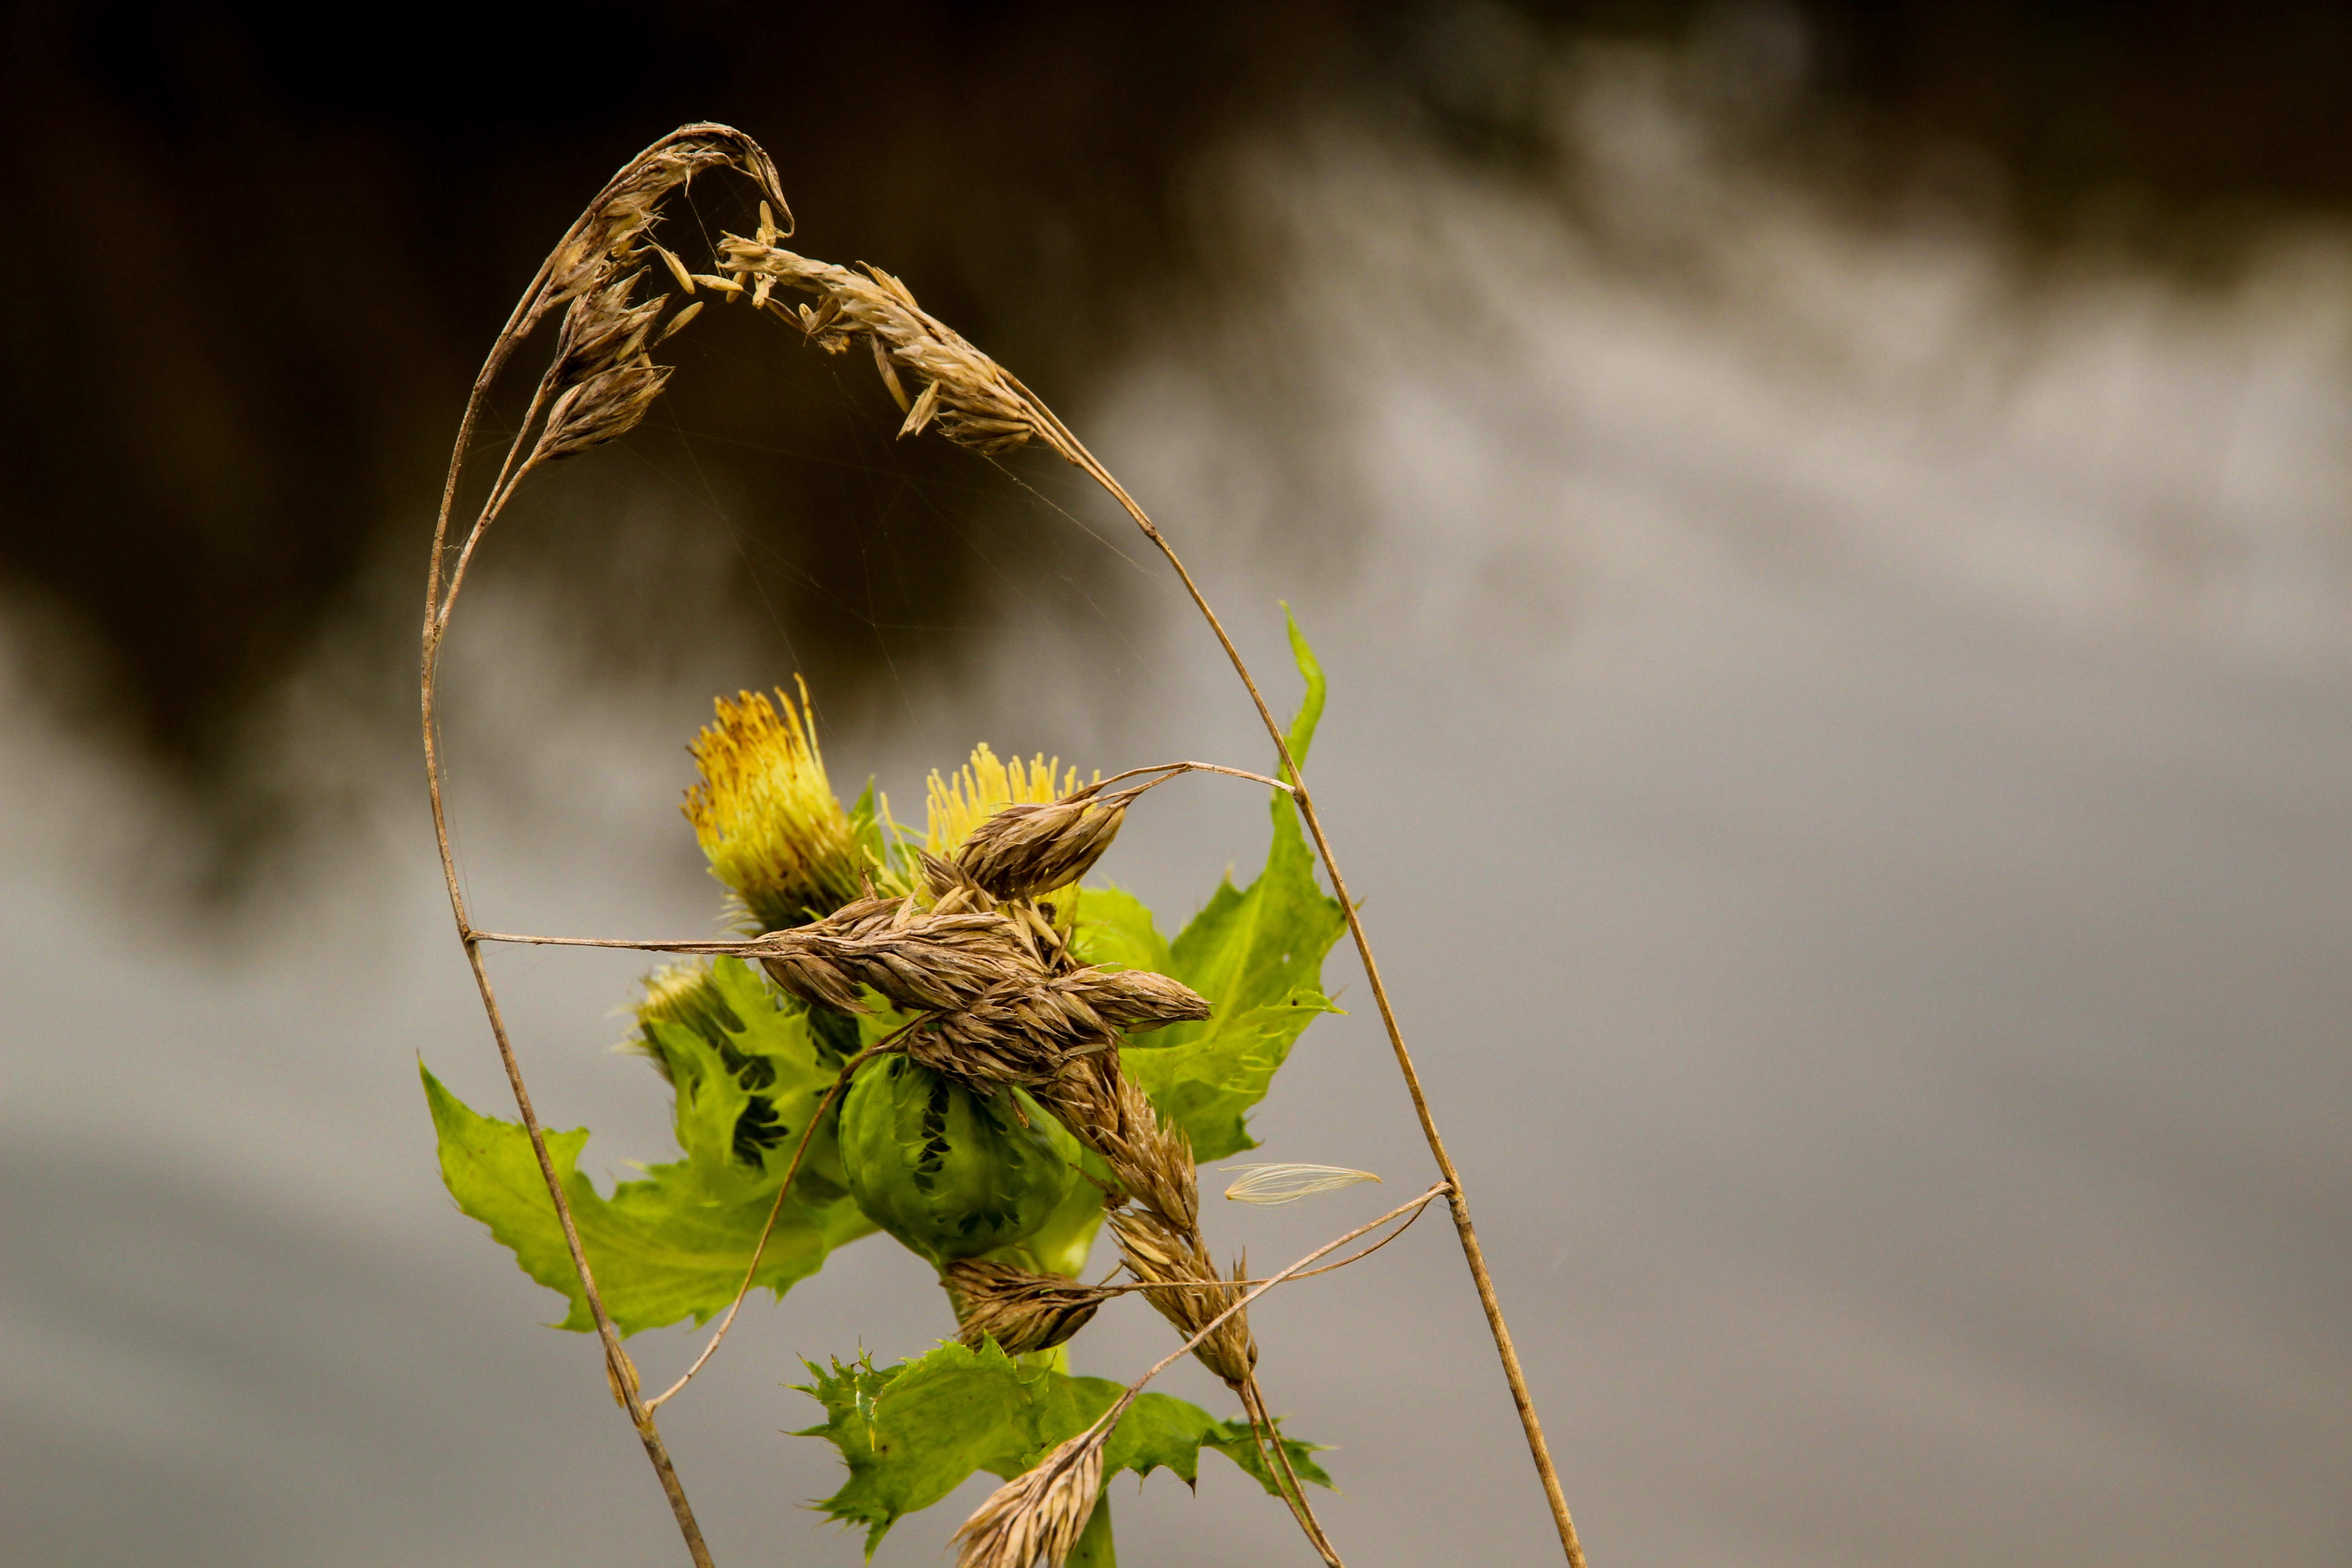
nature, branch, plant, photography, sunlight, leaf, flower, spring, green, insect, autumn, yellow, flora, fauna, invertebrate, close up, engine, new, bud, frisch, awakening, macro photography, live new, scion, plant stem